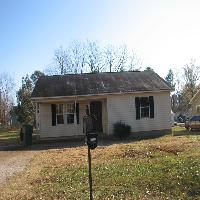
Weather: sun or clear